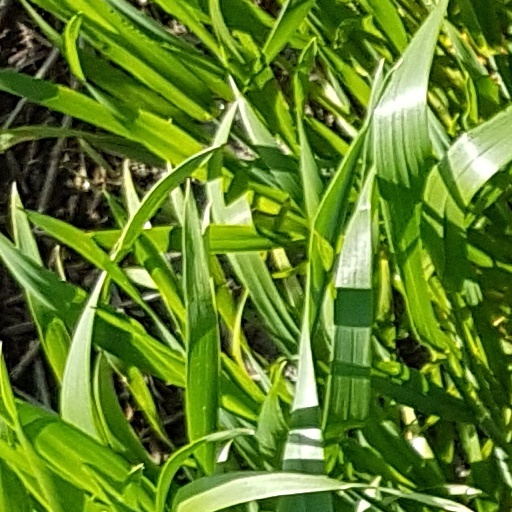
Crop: wheat